Gintaras Krapikas

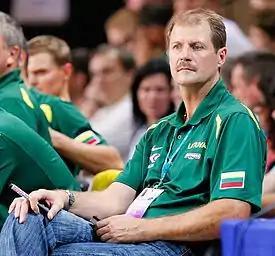
Krapikas with Lithuania in 2013

Gintaras "Vytas" Krapikas (born 6 July 1961 in Kretinga, Lithuanian SSR, USSR) is a Lithuanian professional basketball coach and a former international player. He was a member of the Lithuania national basketball team that won a bronze medal in Barcelona's 1992 Summer Olympics. He recently served as an assistant coach of Žalgiris Kaunas.